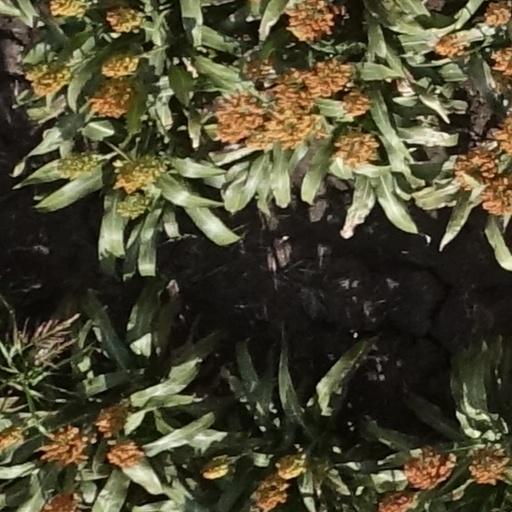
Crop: sorghum